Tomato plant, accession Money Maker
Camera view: bottom (45 deg); turntable rotation: 30 degrees
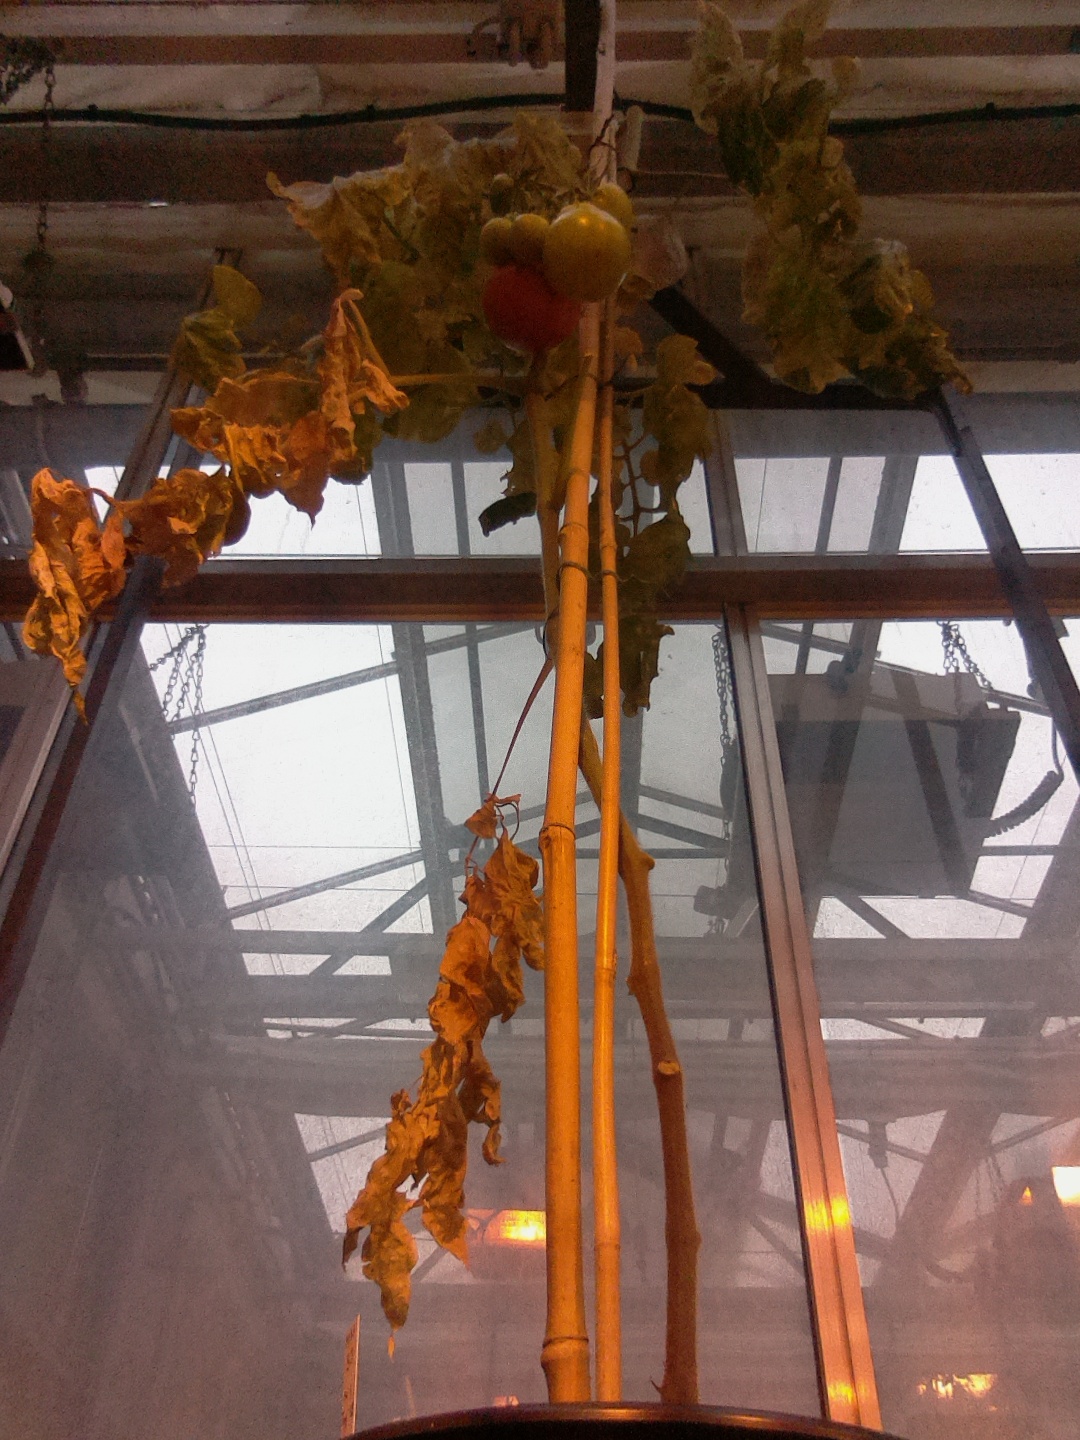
BBCH growth stage 81: 10%-20% of fruits show typical fully ripe color